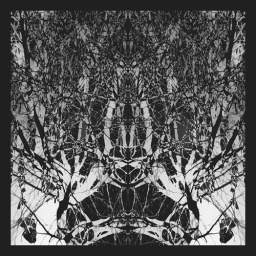
An abstract piece I created from a photograph of a tree in my next door neighbours back garden.